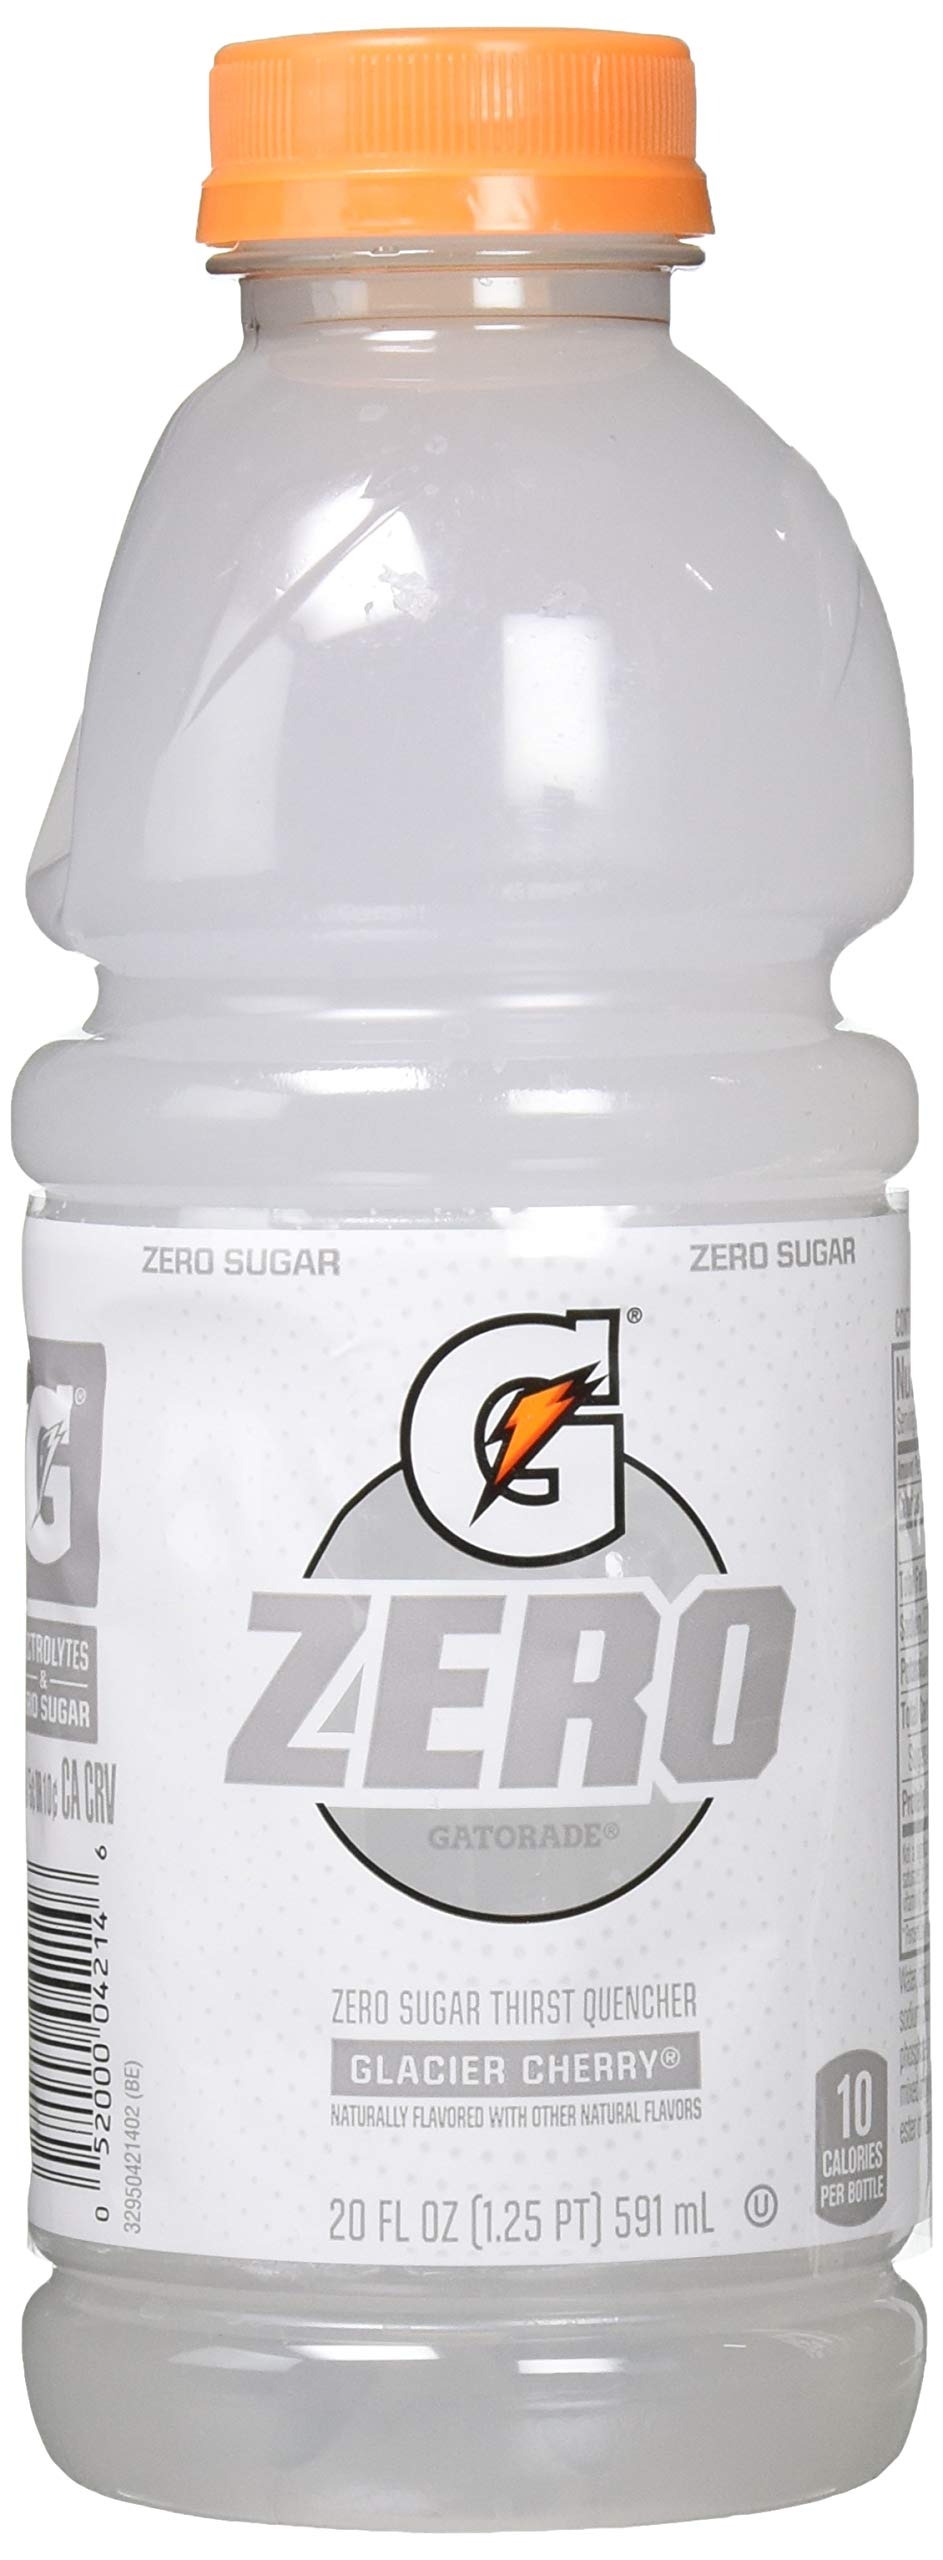
Item Name: Gatorade Zero Glacier Cherry Thirst Quencher, 20 Fl Oz Bottle
Bullet Point 1: Item Package Length: 7.62cm
Bullet Point 2: Item Package Width: 7.62cm
Bullet Point 3: Item Package Height: 20.32cm
Bullet Point 4: Item Package Weight: 0.907kg
Value: 20.0
Unit: Fl Oz

Price: 2.74